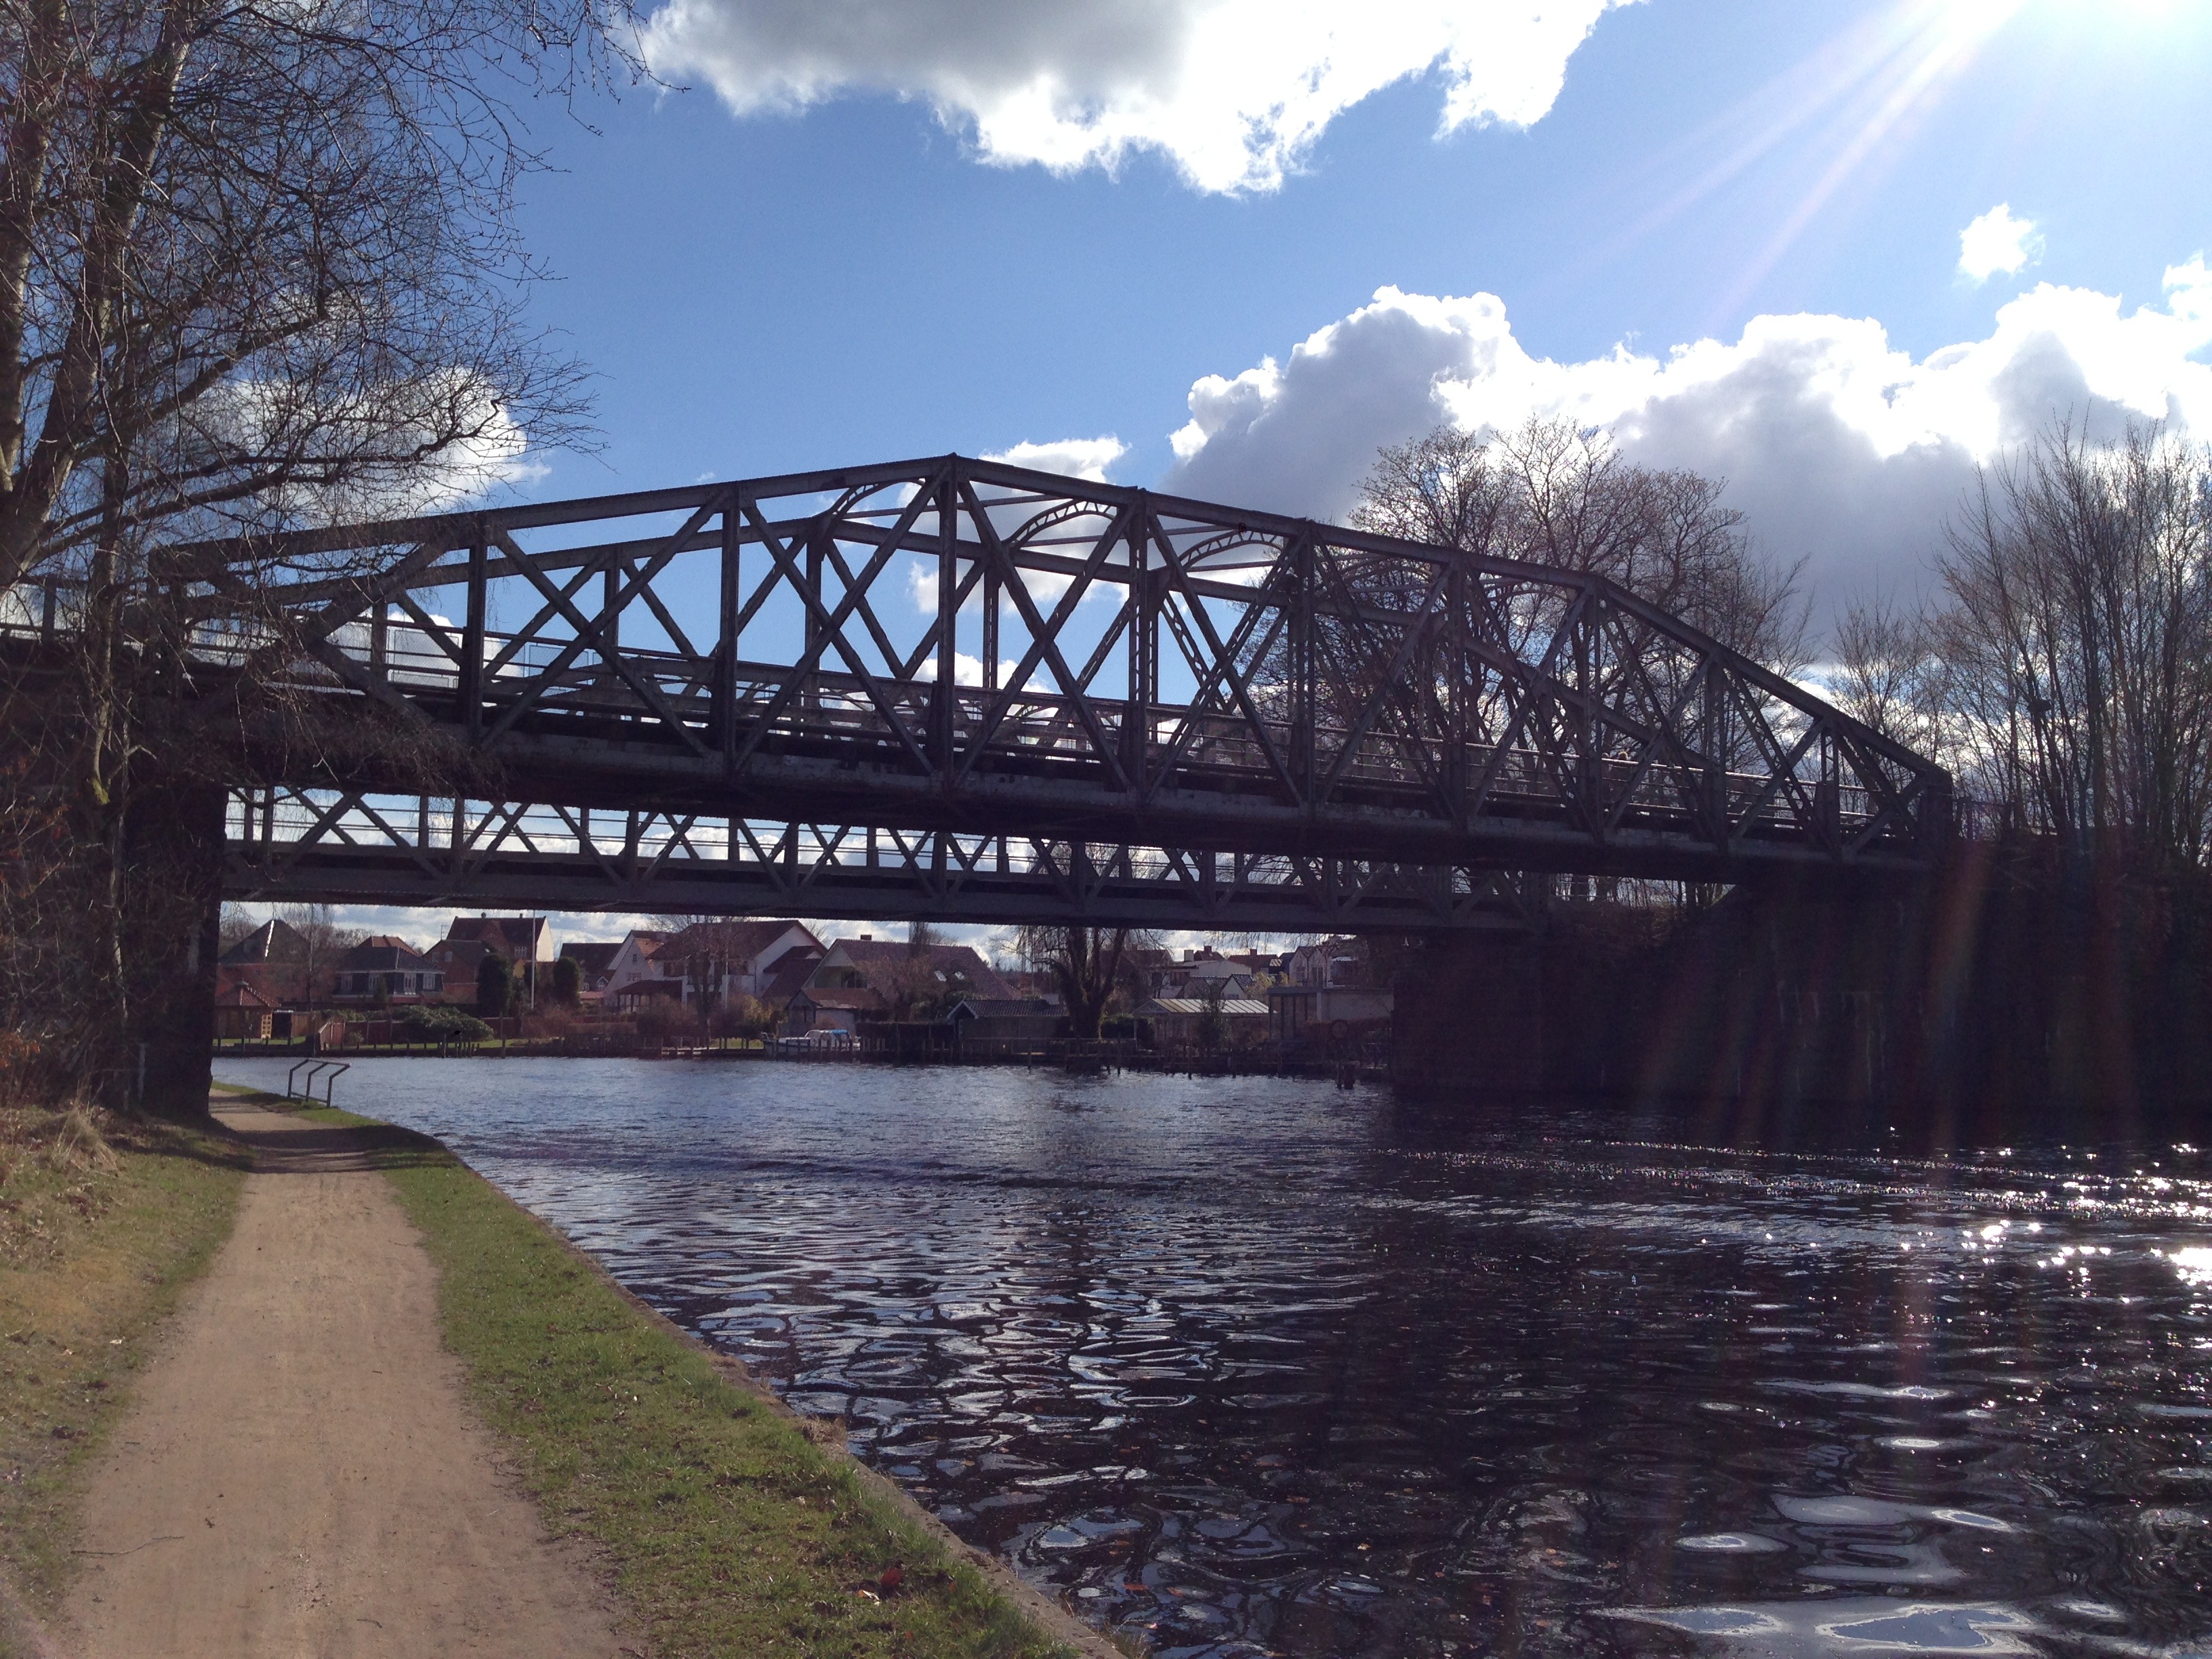
track, railway, railroad, bridge, rail, train, river, travel, transit, transportation, transport, reflection, station, platform, reservoir, waterway, tracks, locomotive, public, railway bridge, arch bridge, truss bridge, nonbuilding structure